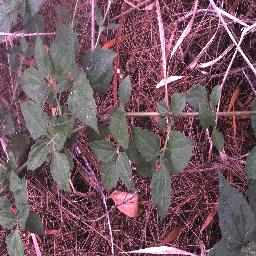
Label: siam_weed